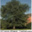
Label: maple_tree